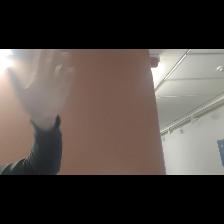
Label: Human